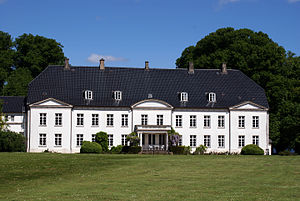
Johann Hermann von Motz
Louisenlund
Johann Hermann von Motz var en tysk arkitekt.